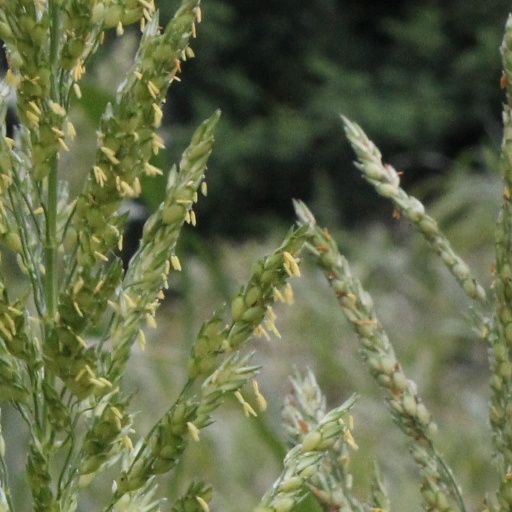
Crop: sorghum